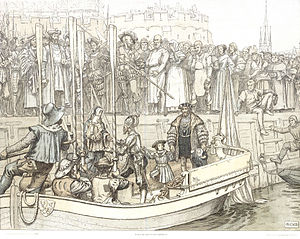
Københavns belejring (1523)
Christian 2. forlader København, anskuelsestavle af Rasmus Christiansen
Københavns belejring i 1523 var en belejring af København, som foregik fra juni 1523 og frem til januar 1524 udført af den senere konge Frederik 1.